Answer in natural language. How many CounterTops are visible in the scene? Choose between the following options: 0, 3, 1, 4 or 2
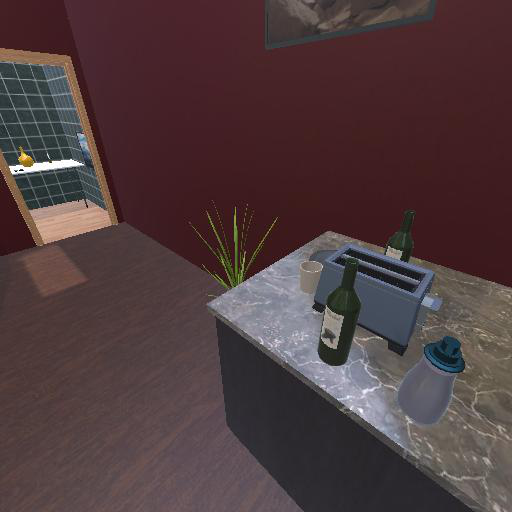
<answer>1</answer>